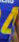
Number: 4